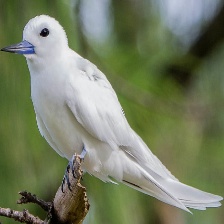
Species: FAIRY TERN
Scientific name: STERNULA NEREIS